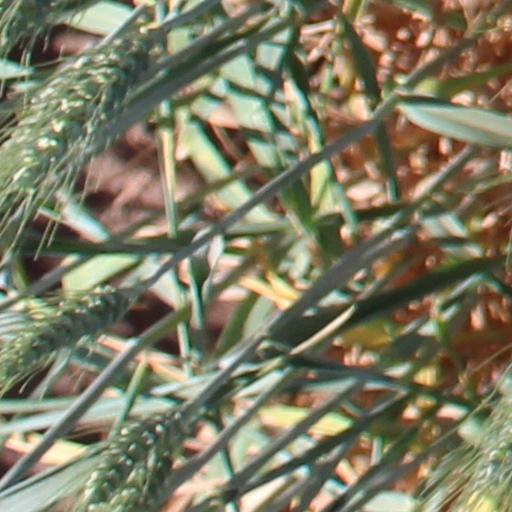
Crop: wheat